St. George's Grammar School (Hyderabad)

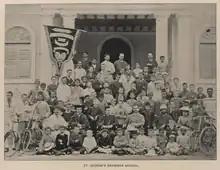
Students of the St. George's Grammar School

The school was established in 1834, named "Hyderabad Residency School", to cater for the educational needs of the children of the British community serving the government in Hyderabad. It is the oldest English medium school of the city and one of the oldest in India.